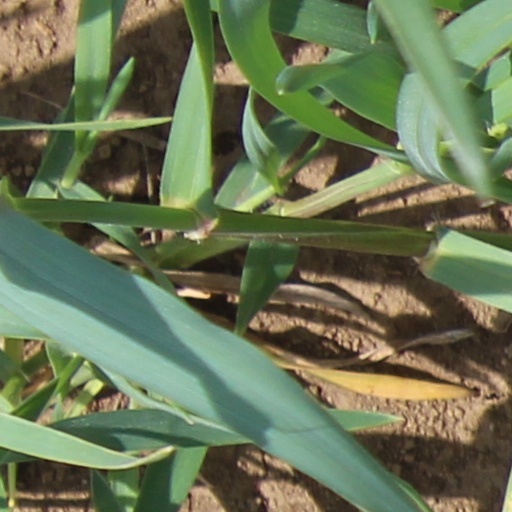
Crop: wheat